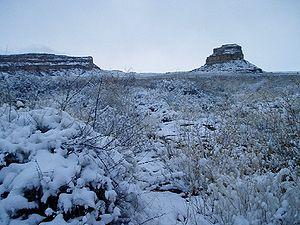
Chaco Canyon est un ensemble de près de 3 600 sites archéologiques appartenant à la culture anasazi, situé au sud-ouest des États-Unis dans l'État du Nouveau-Mexique. Il connut son apogée du IXᵉ au XIIIᵉ siècle et fut un carrefour commercial et une place religieuse importante. Il devint monument national américain en 1907 puis National Historical Park. Aujourd'hui, Chaco Canyon est classé au patrimoine de l'Humanité de l'UNESCO. Il représente le plus important site archéologique précolombien au nord du Mexique.